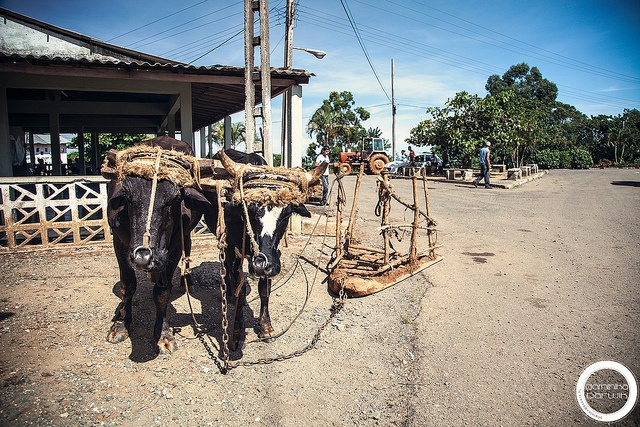
A couple of animals standing next to a building.
These two cows are waiting outside of a store
two black and white steers some people and trees
Two cows chained to a carriage in a city.
Two cows are loaded down with stuff that they carry on their back and they are standing on a dusty road.